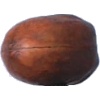
Label: Nut Pecan 1